History of cities

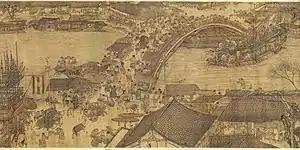
Daily life of people from the Song period at the capital, Bianjing, today's Kaifeng

The Indus Valley Civilization and ancient China are two other areas with major indigenous urban traditions. Among the early Old World cities, Mohenjo-daro of the Indus Valley Civilization in present-day Pakistan, existing from about 2600 BCE, was one of the largest, with a population of 50,000 or more and a sophisticated sanitation system. Additionally, Mehrgarh, an archaeological site dating to circa. 7000 BCE can be considered one of the first cities in the world, and the origin of agriculture in South Asia.